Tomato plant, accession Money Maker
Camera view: vertical (180 deg); turntable rotation: 30 degrees
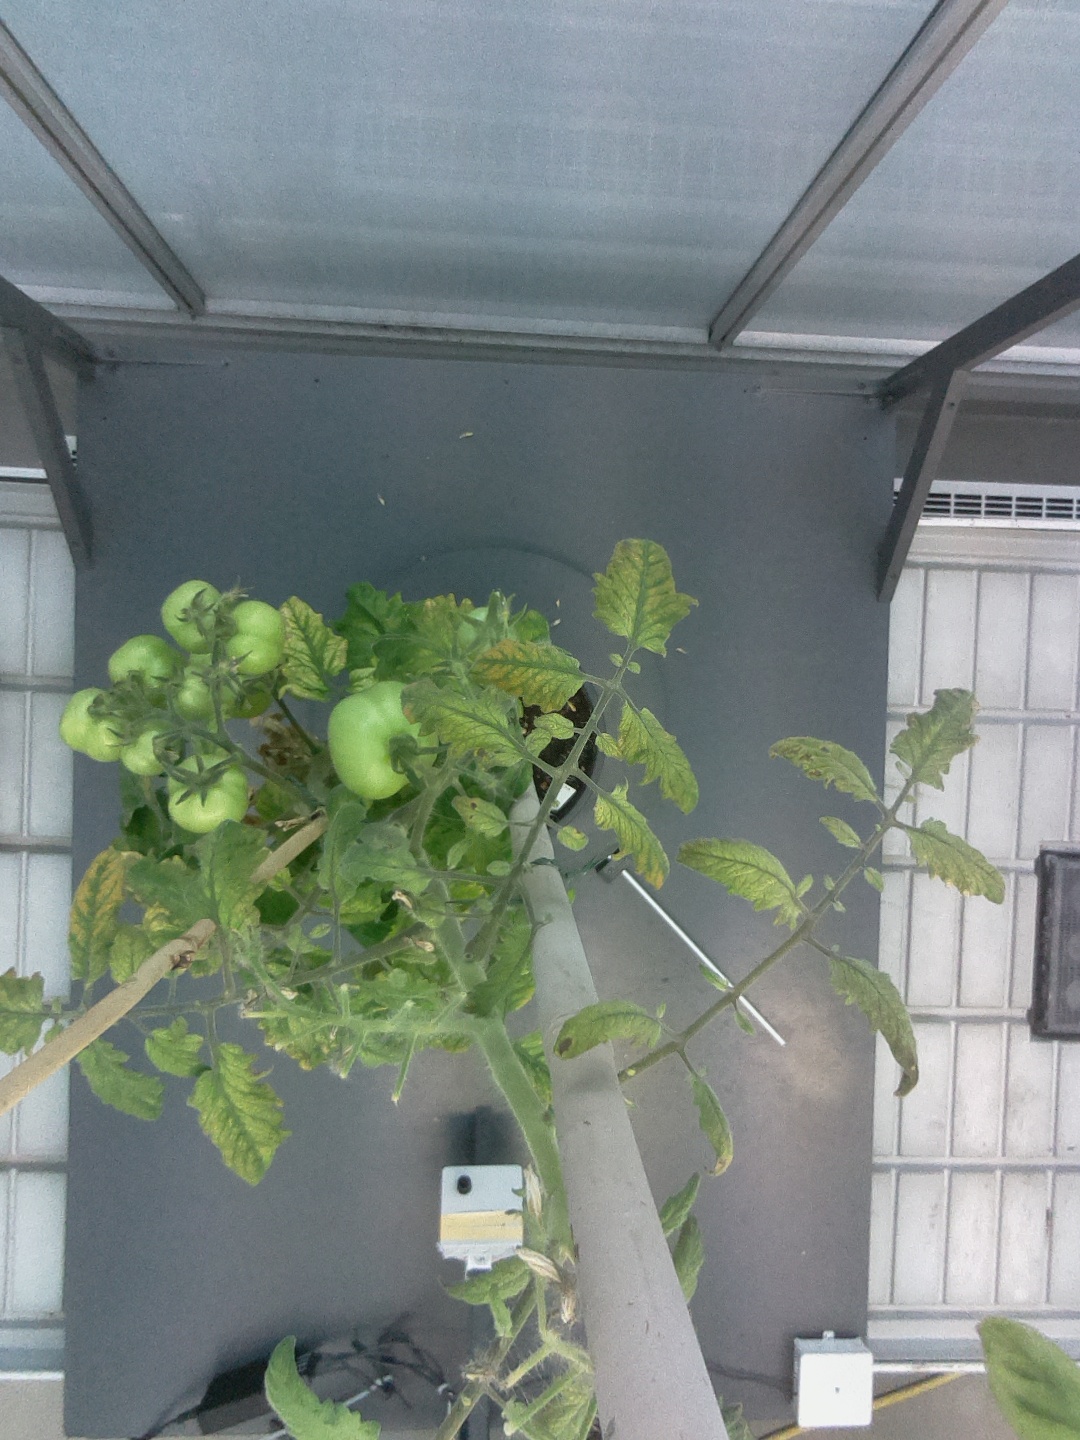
BBCH growth stage 78: 80% -90% of final fruit size